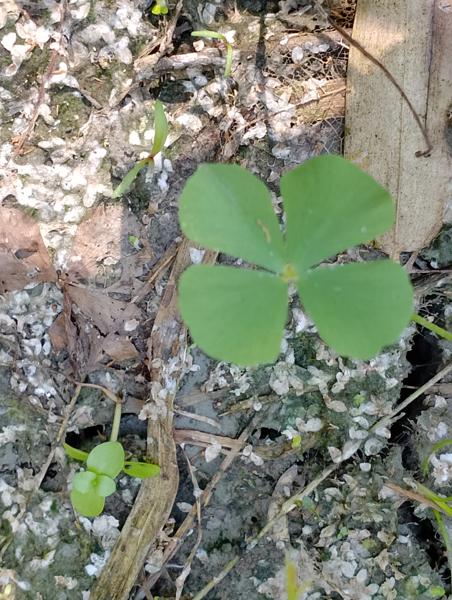
Weed species: Marsilea minuta